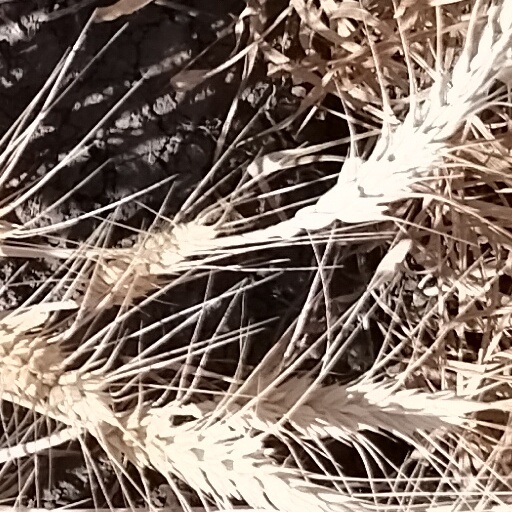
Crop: wheat